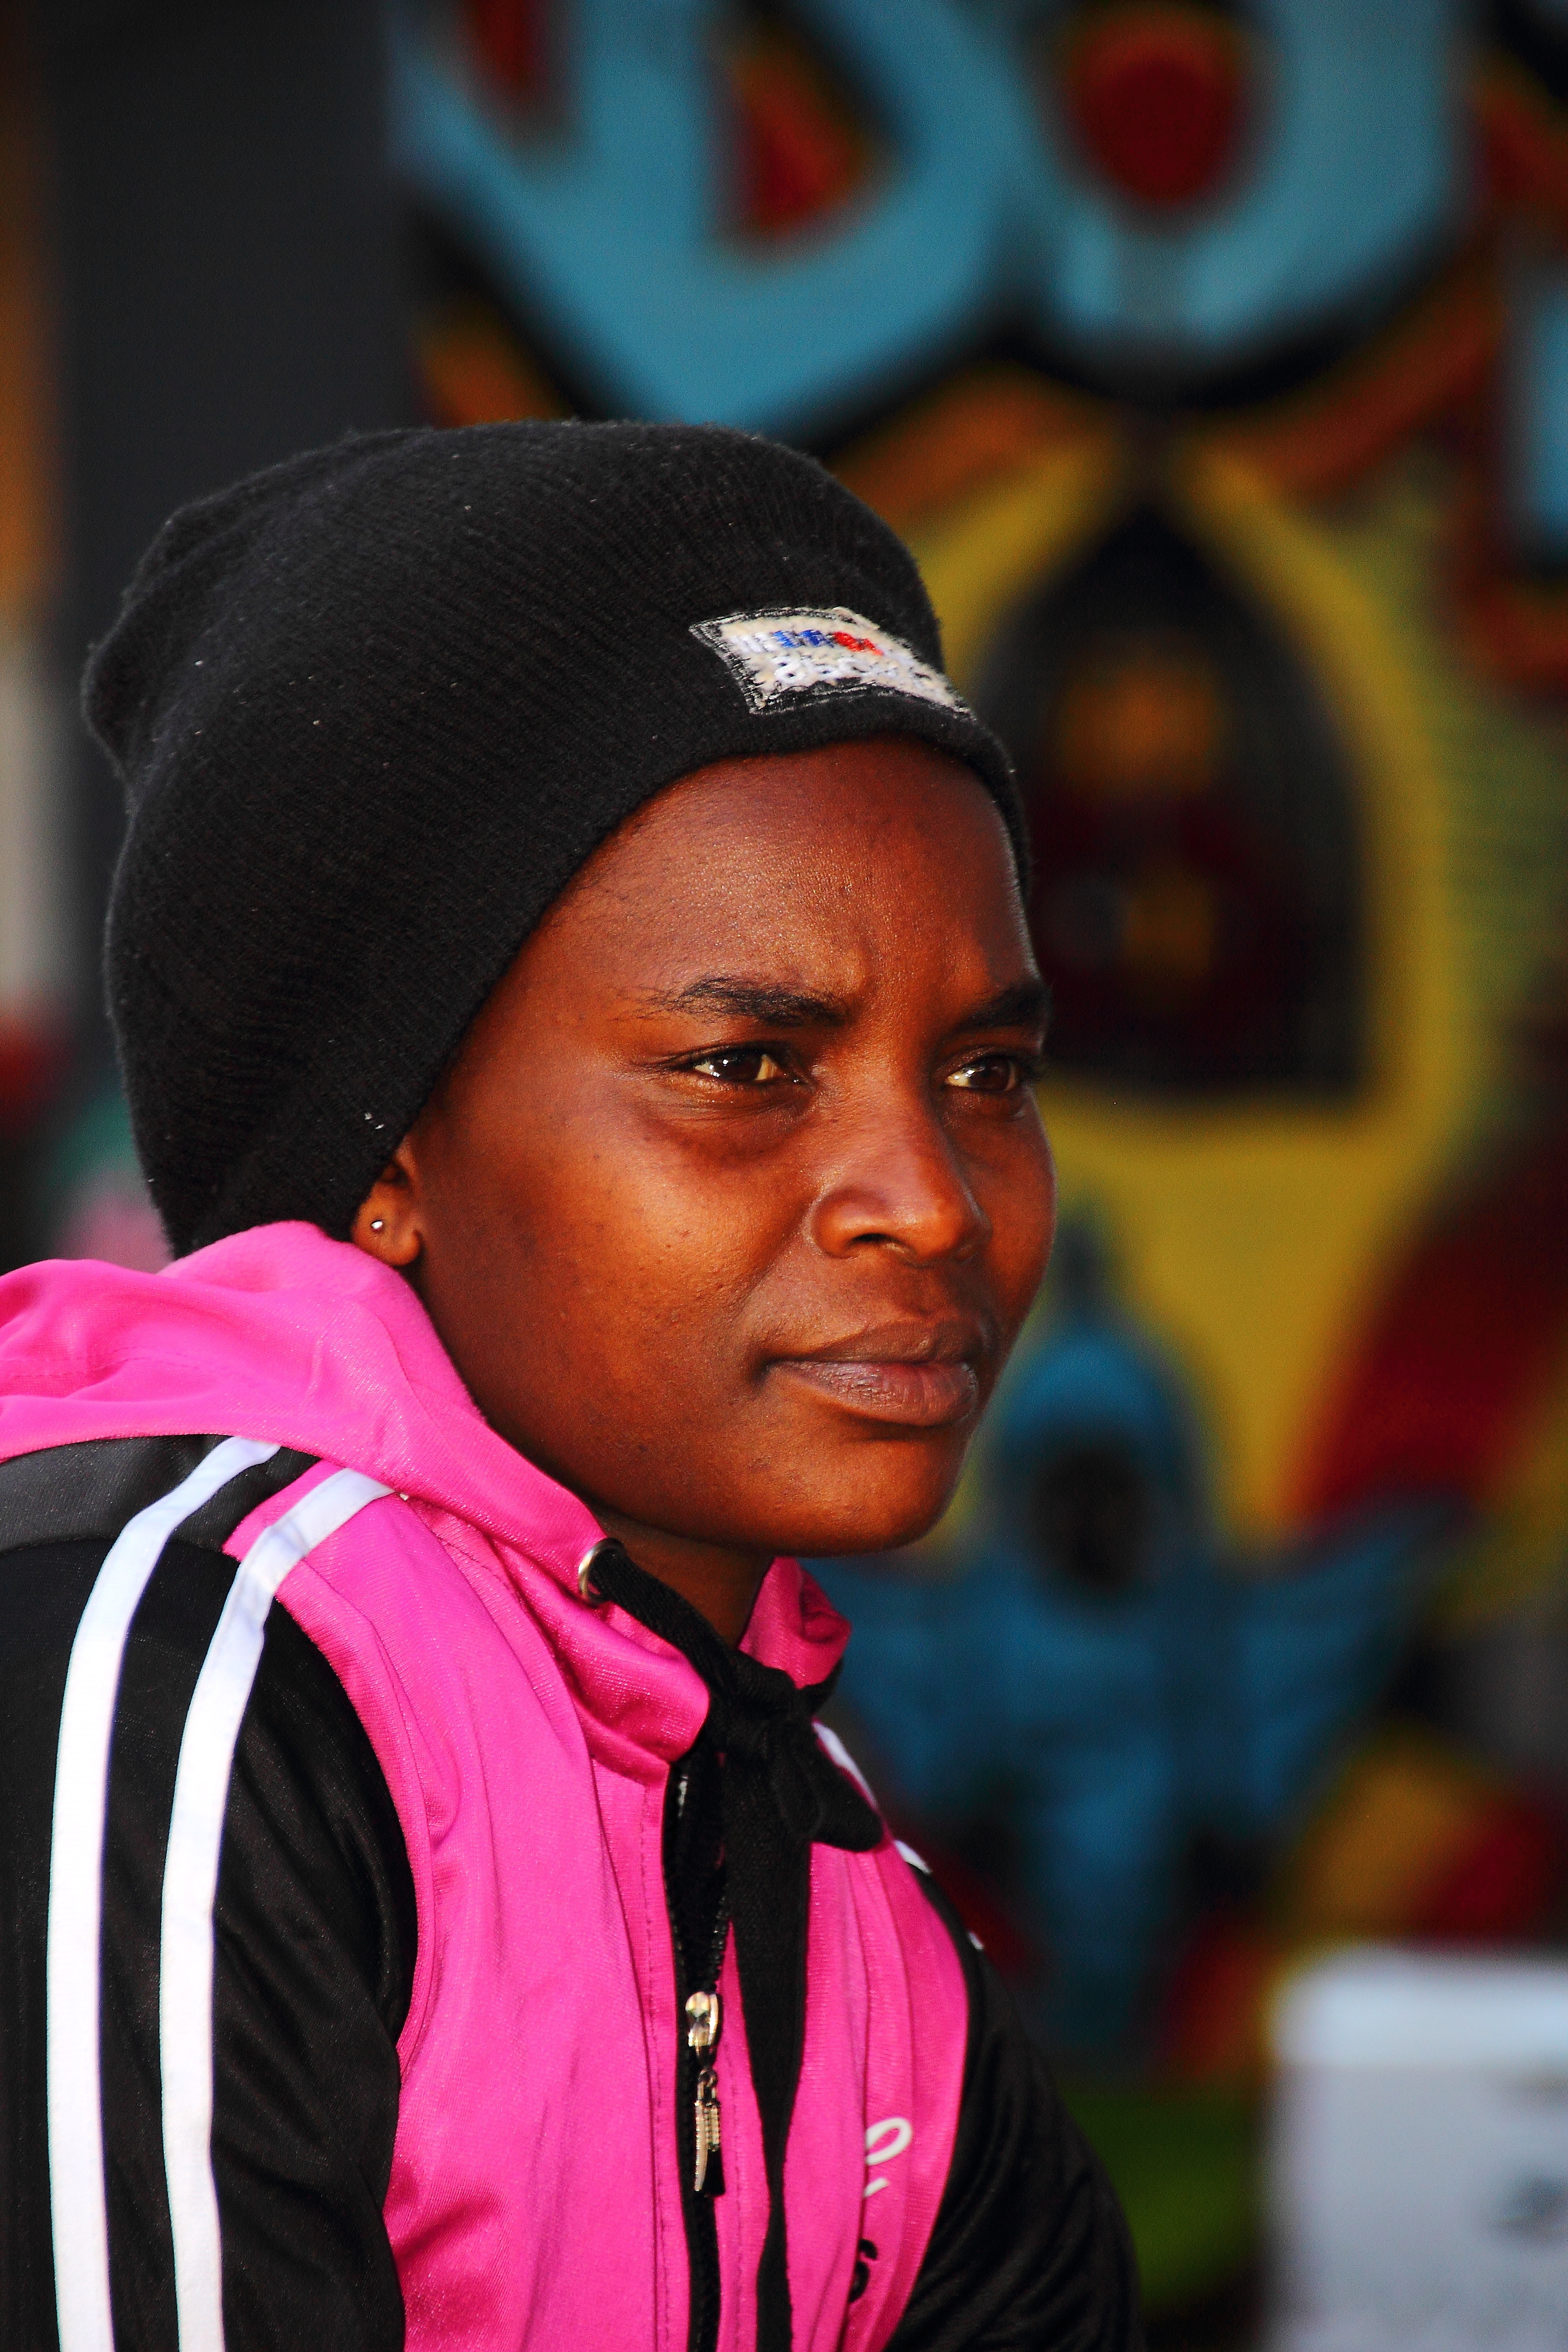
person, people, woman, street, city, female, vendor, colourful, lady, graffiti, jockey, seller, african, ethnicity, peddler, street vendor